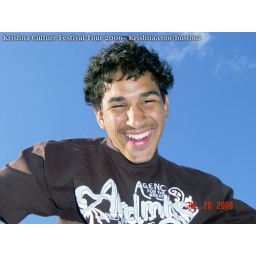
One of the festival bus tour boys in a happy moment.